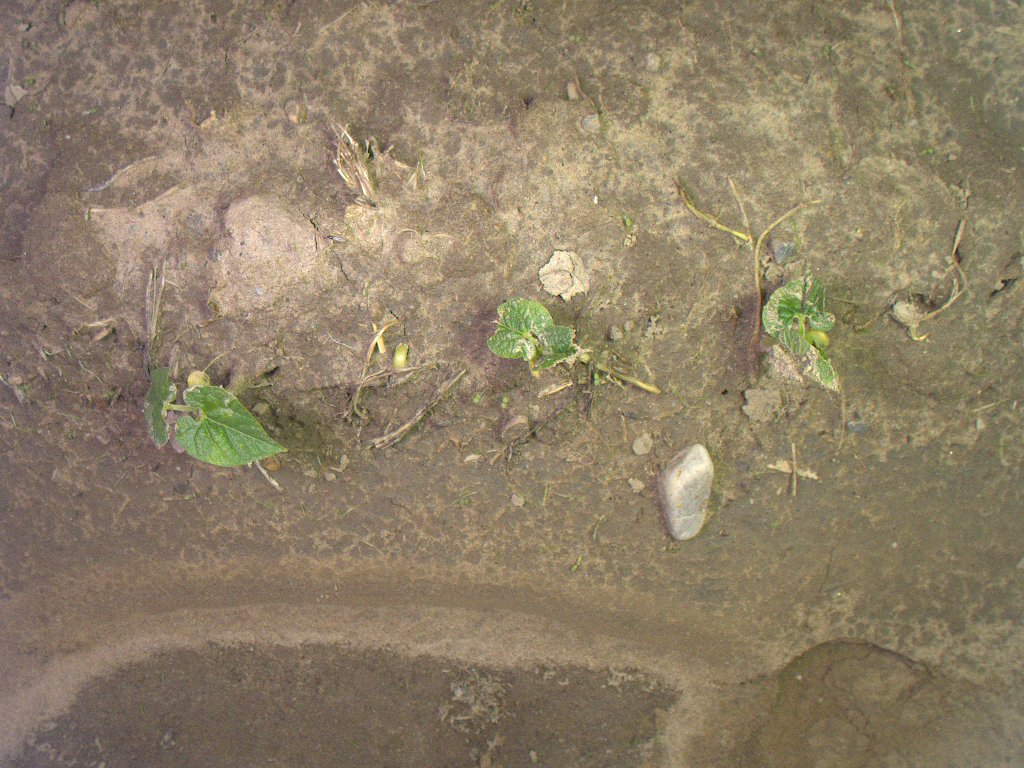
Crop: bean
Objects: bean, bean, bean, stem_bean, stem_bean, stem_bean